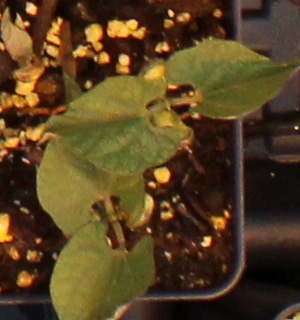
Label: Blackbean